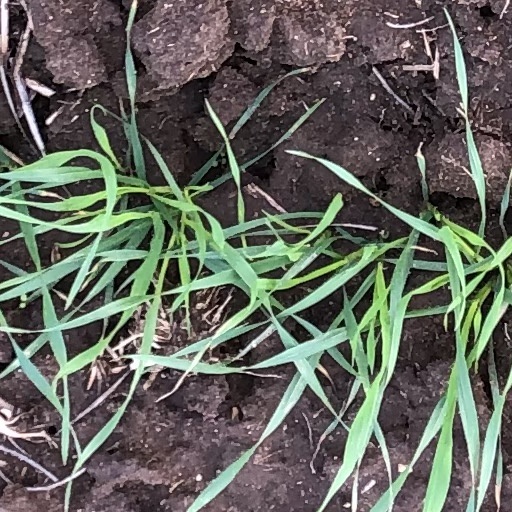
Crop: wheat